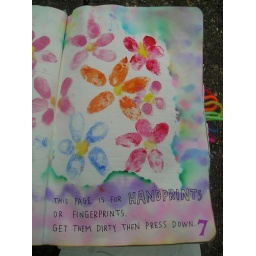
I got them dirty in face paint! Flower power finger prints!